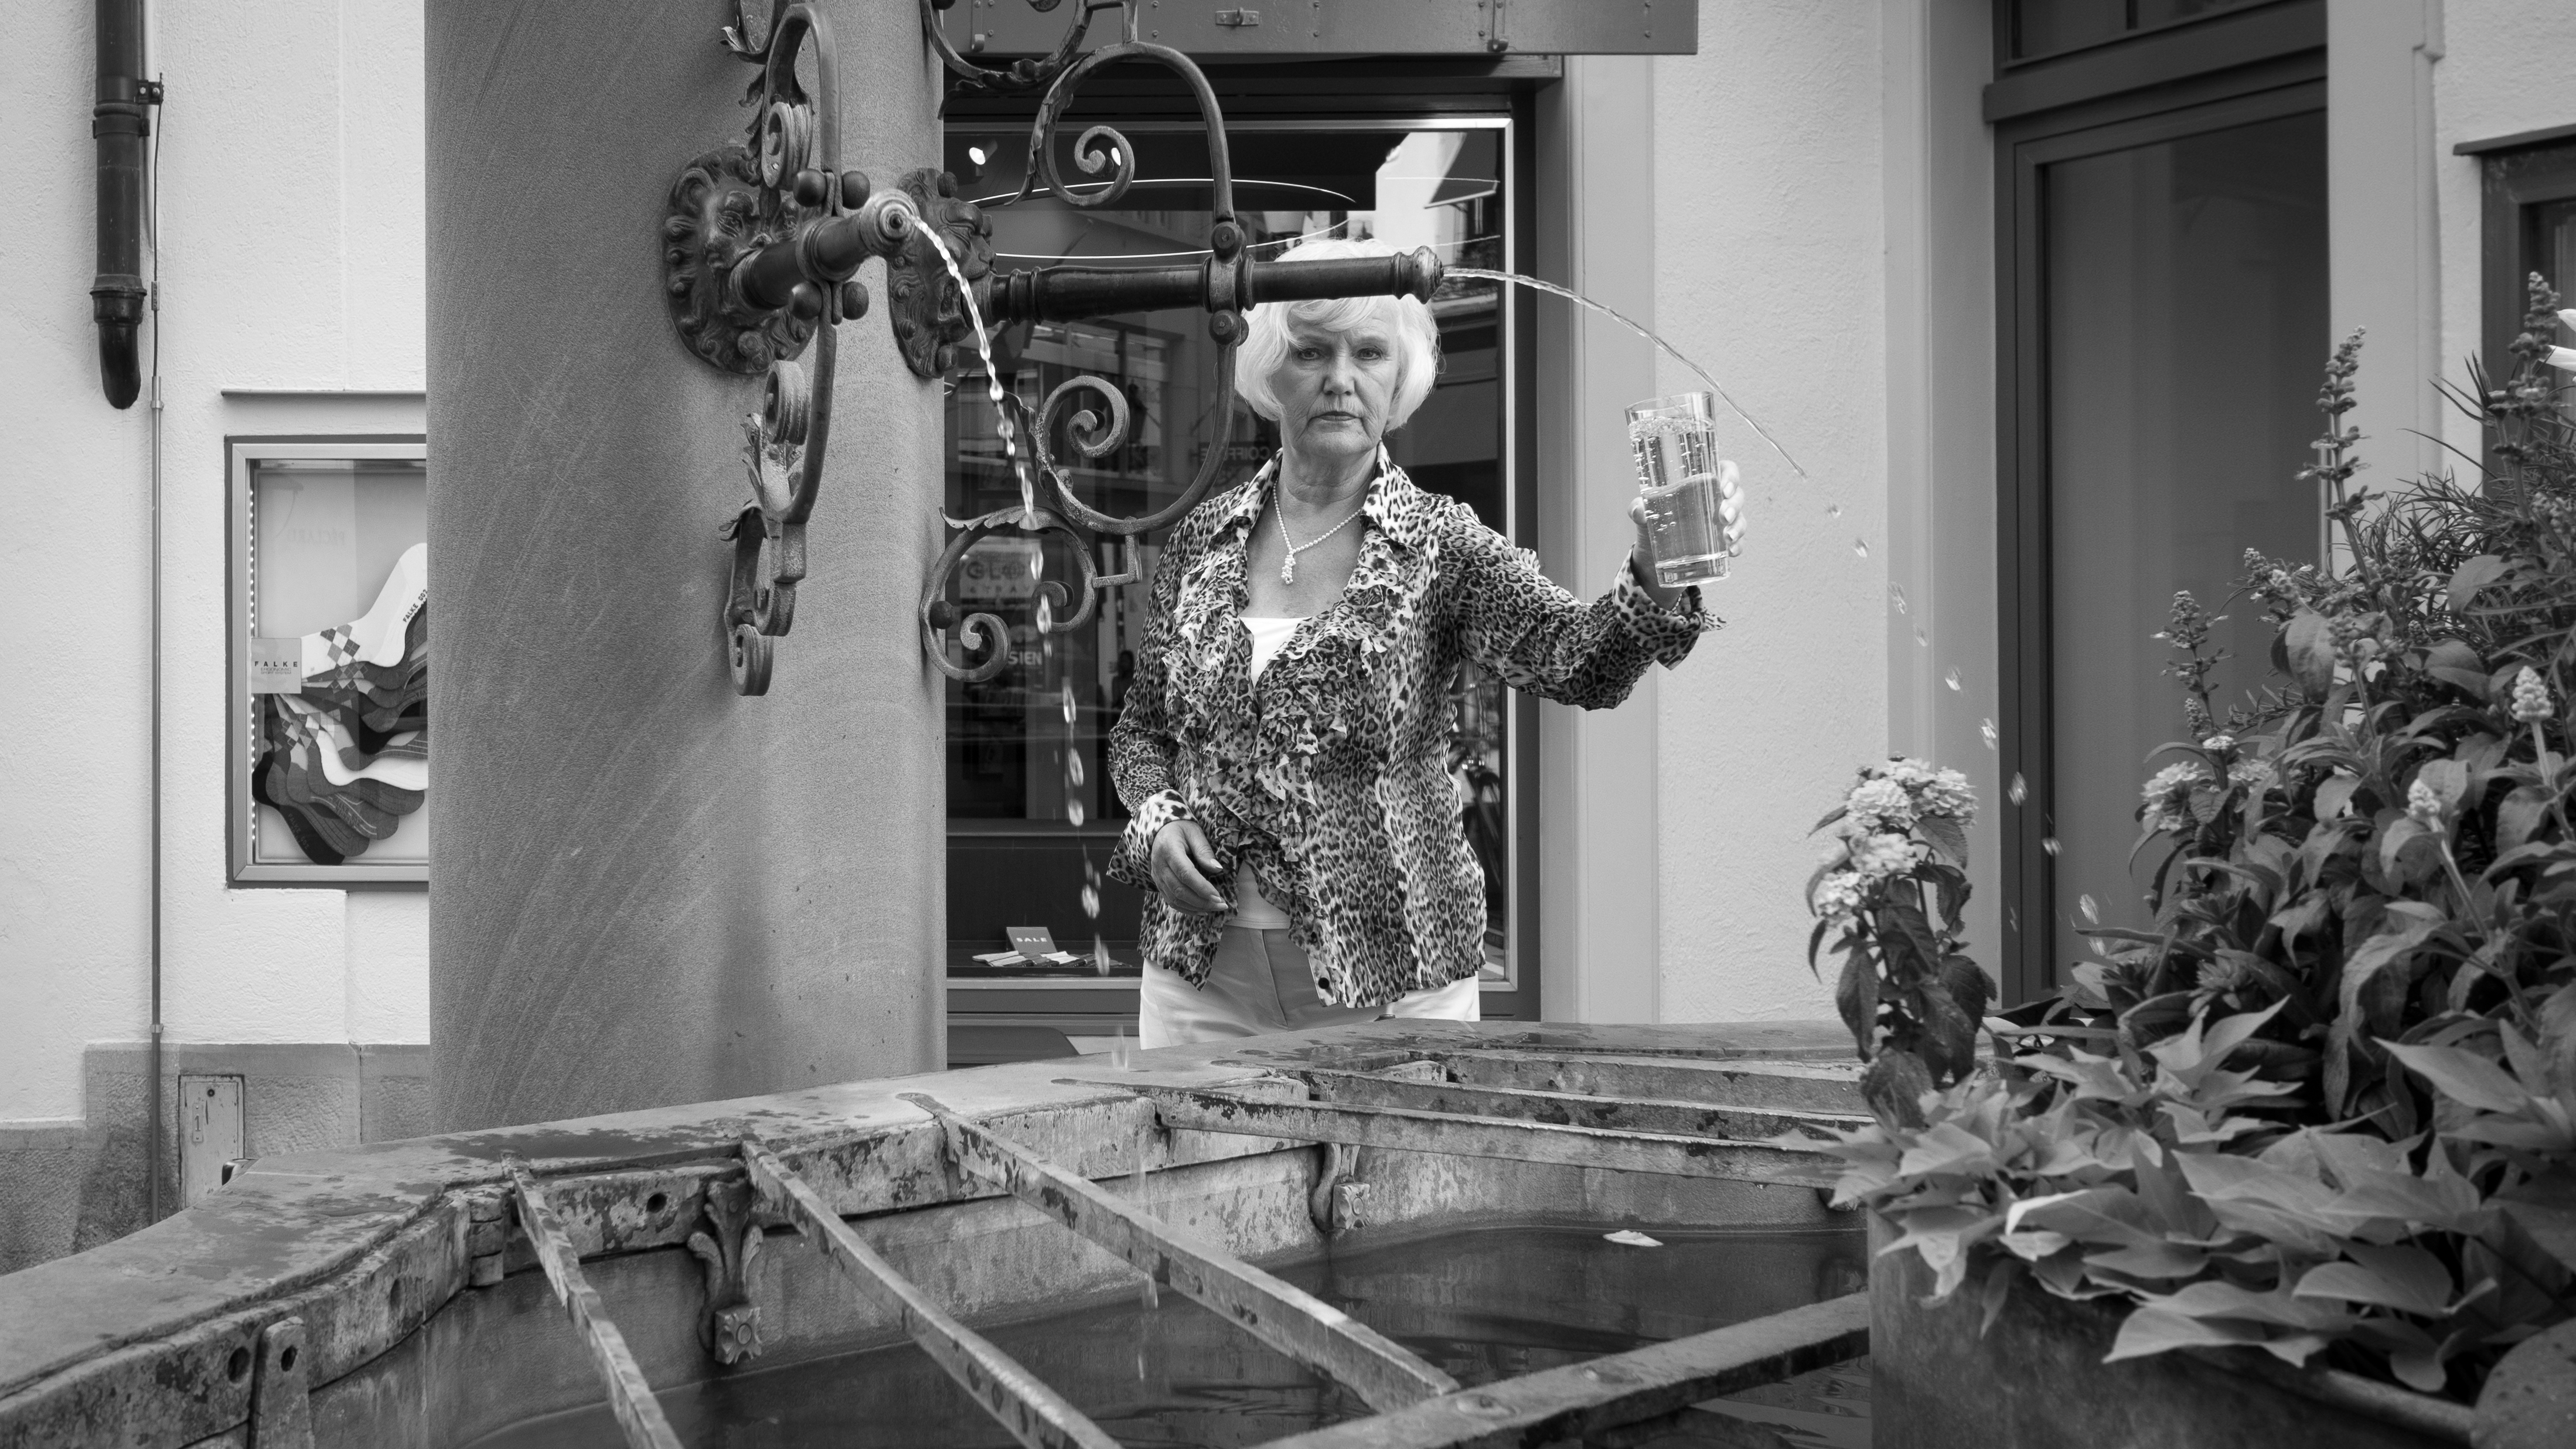
black and white, white, street, photography, ebook, statue, training, black, monochrome, streetphotography, flickr, sculpture, art, thomas, video, olympus, photograph, omd, fuji, leica, monochrom, leuthard, hcb, thomasleuthard, monochrome photography